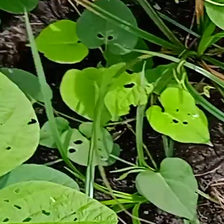
Weed species: Obscure_morning _glory(Ipomoea obscura)